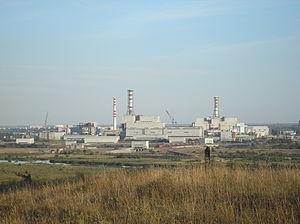
La centrale nucléaire de Koursk est située à Kourtchatov, à 40 km à l'ouest de la ville de Koursk dans l'oblast de Koursk, à l'ouest de la Russie, au bord de la rivière Seïm. La disposition générale de la centrale et son aspect extérieur rappellent à s'y méprendre la centrale nucléaire de Tchernobyl. Elles ont été construites durant la même période.